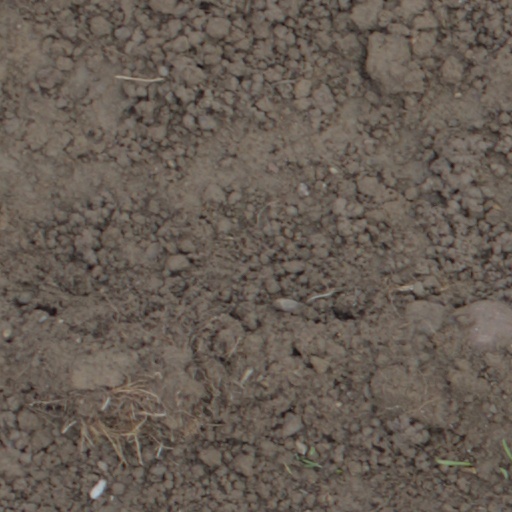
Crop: wheat